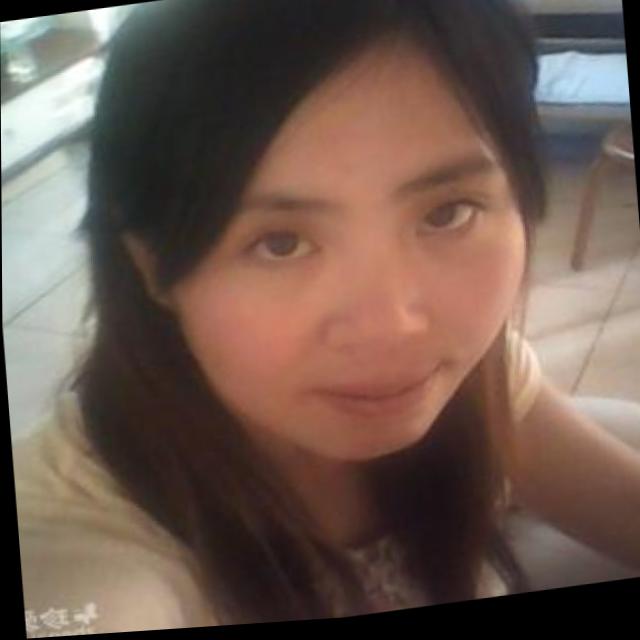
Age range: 21-44